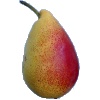
Label: Pear 2